Girlfriends (2021 film)

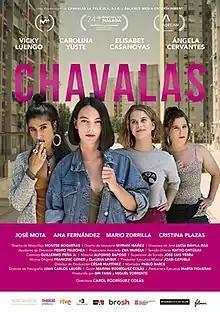
Theatrical release poster

Girlfriends is a 2021 Spanish comedy-drama film directed by Carol Rodríguez Colás which stars Vicky Luengo, Elisabet Casanovas, Carolina Yuste and Ángela Cervantes.